Shannon O'Brien (Massachusetts politician)

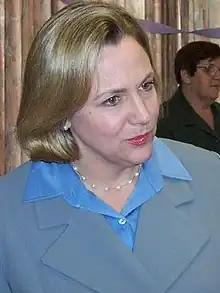
O'Brien in 2002

Shannon Patricia Elizabeth O'Brien (born April 30, 1959) is an American politician and attorney who served in the Massachusetts House of Representatives from 1987 through 1993, in the Massachusetts Senate from 1993 through 1995, and was the Massachusetts state treasurer from 1999 through 2003. In that last position she became the first woman to be elected in Massachusetts to statewide office by her own accord. She was the Democratic Party nominee in the 2002 Massachusetts gubernatorial election, but lost in the general election to Mitt Romney.